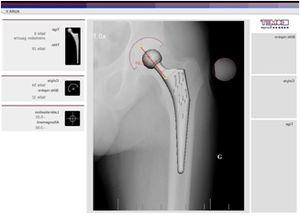
Planification par ordinateur pour PTH
Une prothèse totale de hanche est un dispositif articulaire interne qui vise à remplacer l'articulation de la hanche et lui permettre un fonctionnement quasi normal, en tout cas permettant la marche.
De nos jours, différentes techniques de pose de prothèse totale de hanche sont employées en chirurgie orthopédique : aux techniques classiques tendent à se substituer peu à peu des techniques dites « mini invasives », destinées à limiter les traumatismes opératoires subis par le patient lors de la pose de la prothèse de la hanche.